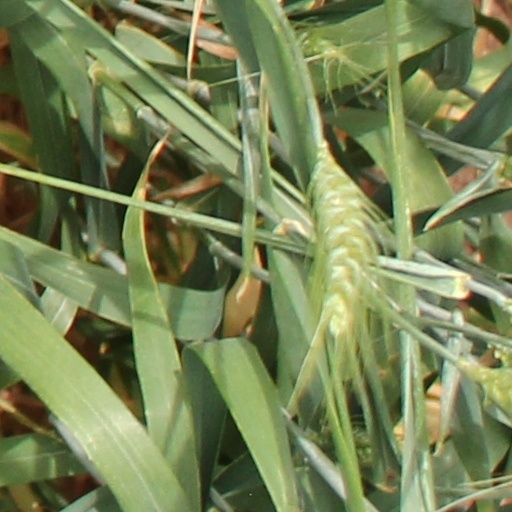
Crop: wheat